Sondra Locke

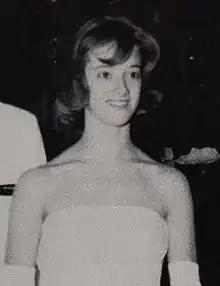
Locke in 1961, the year before she started dyeing her hair blonde

Given that Locke waited decades to confirm that her marriage was platonic, most of her actual romantic attachments went unpublicized. In the mid-1960s, she dated her supervisor at WSM-TV's advertising department, Brad Crandall. She had started as secretary to Tom Griscom in local sales for WSM Radio. According to co-worker Alan Nelson, fellow staff members perceived Locke's promotion as an act of nepotism.